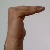
The image shows a hand gesture representing a space in Indian Sign Language.